Answer in natural language. How many DiningTables are visible in the scene? Choose between the following options: 1, 3, 4, 0 or 2
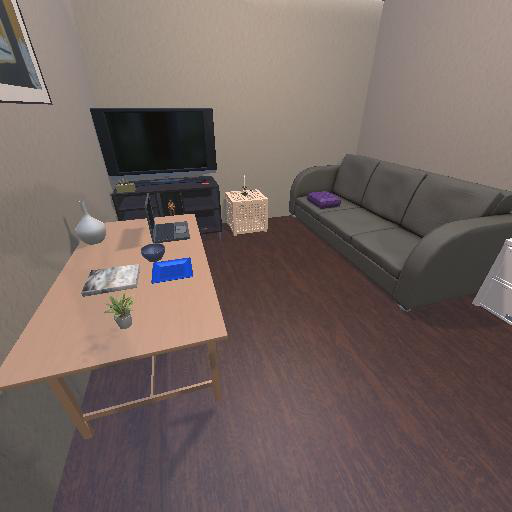
<answer>1</answer>